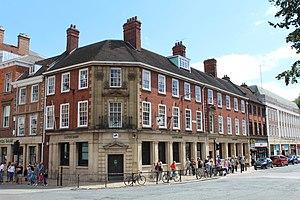
Banque, Pavement, Picadilly, York.